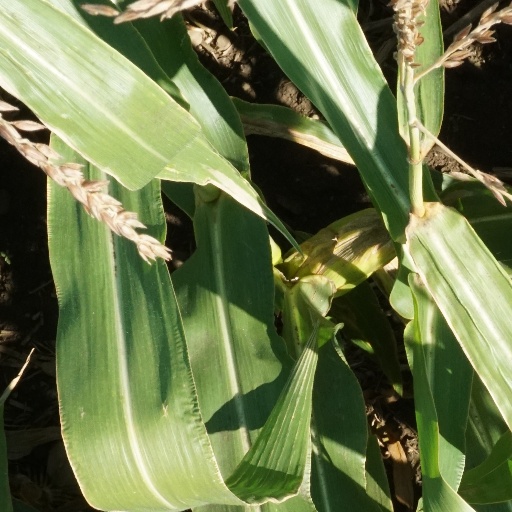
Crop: maize; corn